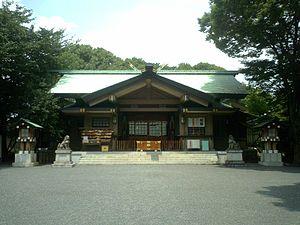
Le Tōgō-jinja est construit en 1940 et consacré à l'amiral Tōgō Heihachirō peu après sa mort. Il se trouve à Harajuku, Tokyo au Japon.